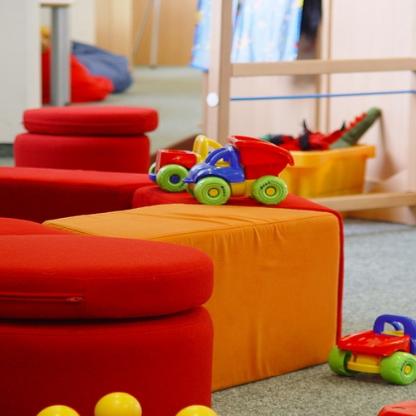
Scene: Indoor